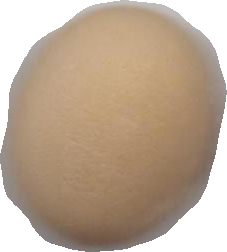
Variety: Anjasmoro